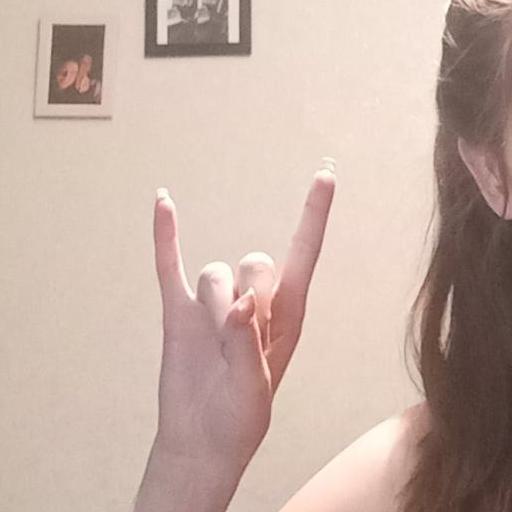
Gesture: rock